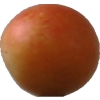
Label: cherry_wax